Malacca Al-Quran Museum

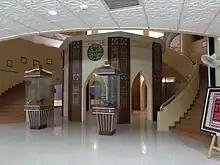
Malacca Al-Quran Museum exhibition hall

Malacca Al-Quran Museum is a museum about Quran in Malacca City, Malacca, Malaysia, which was developed with the cooperation between Restu Foundation and Malacca State Government and opened to the public on 10 January 2008. It is located next to the state mosque of Malacca and consists of 12 main halls and a shop.